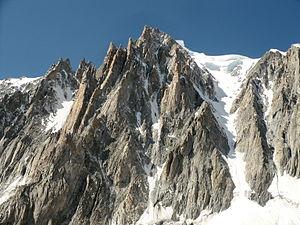
Marcel Ichac, né le 22 octobre 1906 à Rueil-Malmaison et mort le 9 avril 1994 à Ézanville, est un cinéaste, photographe, explorateur et alpiniste français.